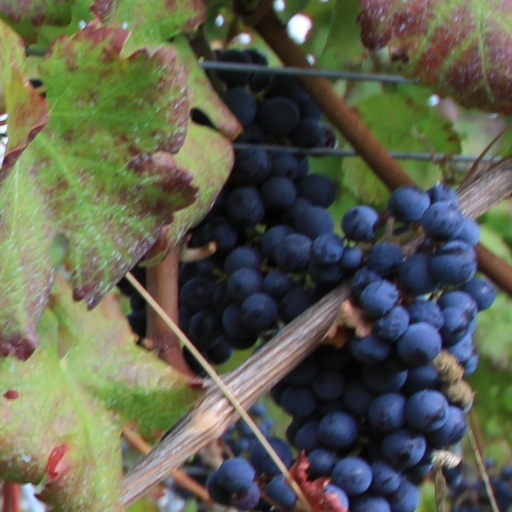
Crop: grape